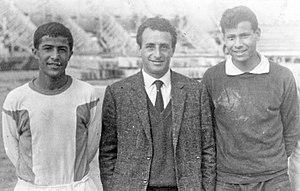
Fabio Roccheggiani et Sadok Sassi
Sadok Sassi, alias « Attouga », né le 15 novembre 1945 à Tunis, est un footballeur tunisien.